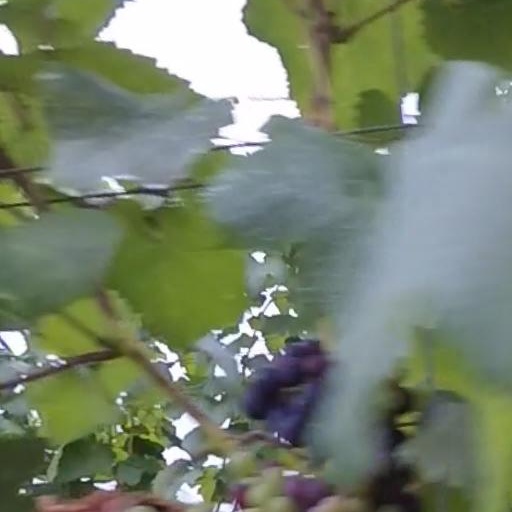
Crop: grape